AC Cesena

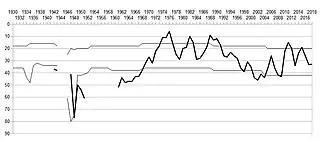
The progress of Cesena in the Italian football league structure since the club's foundation in 1940.

AC Cesena, commonly referred to as Cesena, was an Italian football club based in Cesena, Emilia-Romagna. The club spent most of its history in professional leagues such as Serie A and Serie B, but went bankrupt and folded in 2018. Another club from Cesena, Romagna Centro, claims to be the bankrupted club's successor and in 2019 changed its name to Cesena FC.